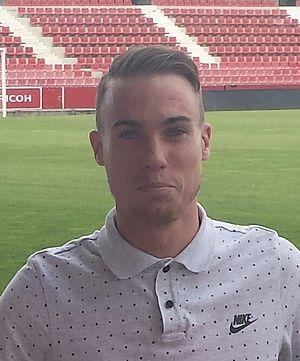
Carlos Clerc Martínez, né le 21 février 1992 à Badalone en Espagne, est un footballeur espagnol évoluant au poste de défenseur latéral au Levante UD.